The Odd Couple (play)

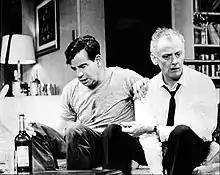
Walter Matthau and Art Carney in the 1965 production

The Odd Couple is a play by Neil Simon. Following its premiere on Broadway in 1965, the characters were revived in a successful 1968 film and 1970s television series, as well as several other derivative works and spin-offs. The plot concerns two mismatched roommates: the neat, uptight Felix Ungar and the slovenly, easygoing Oscar Madison. Simon adapted the play in 1985 to feature a pair of female roommates (Florence Ungar and Olive Madison) in The Female Odd Couple. An updated version of the 1965 show appeared in 2002 with the title Oscar and Felix: A New Look at the Odd Couple.